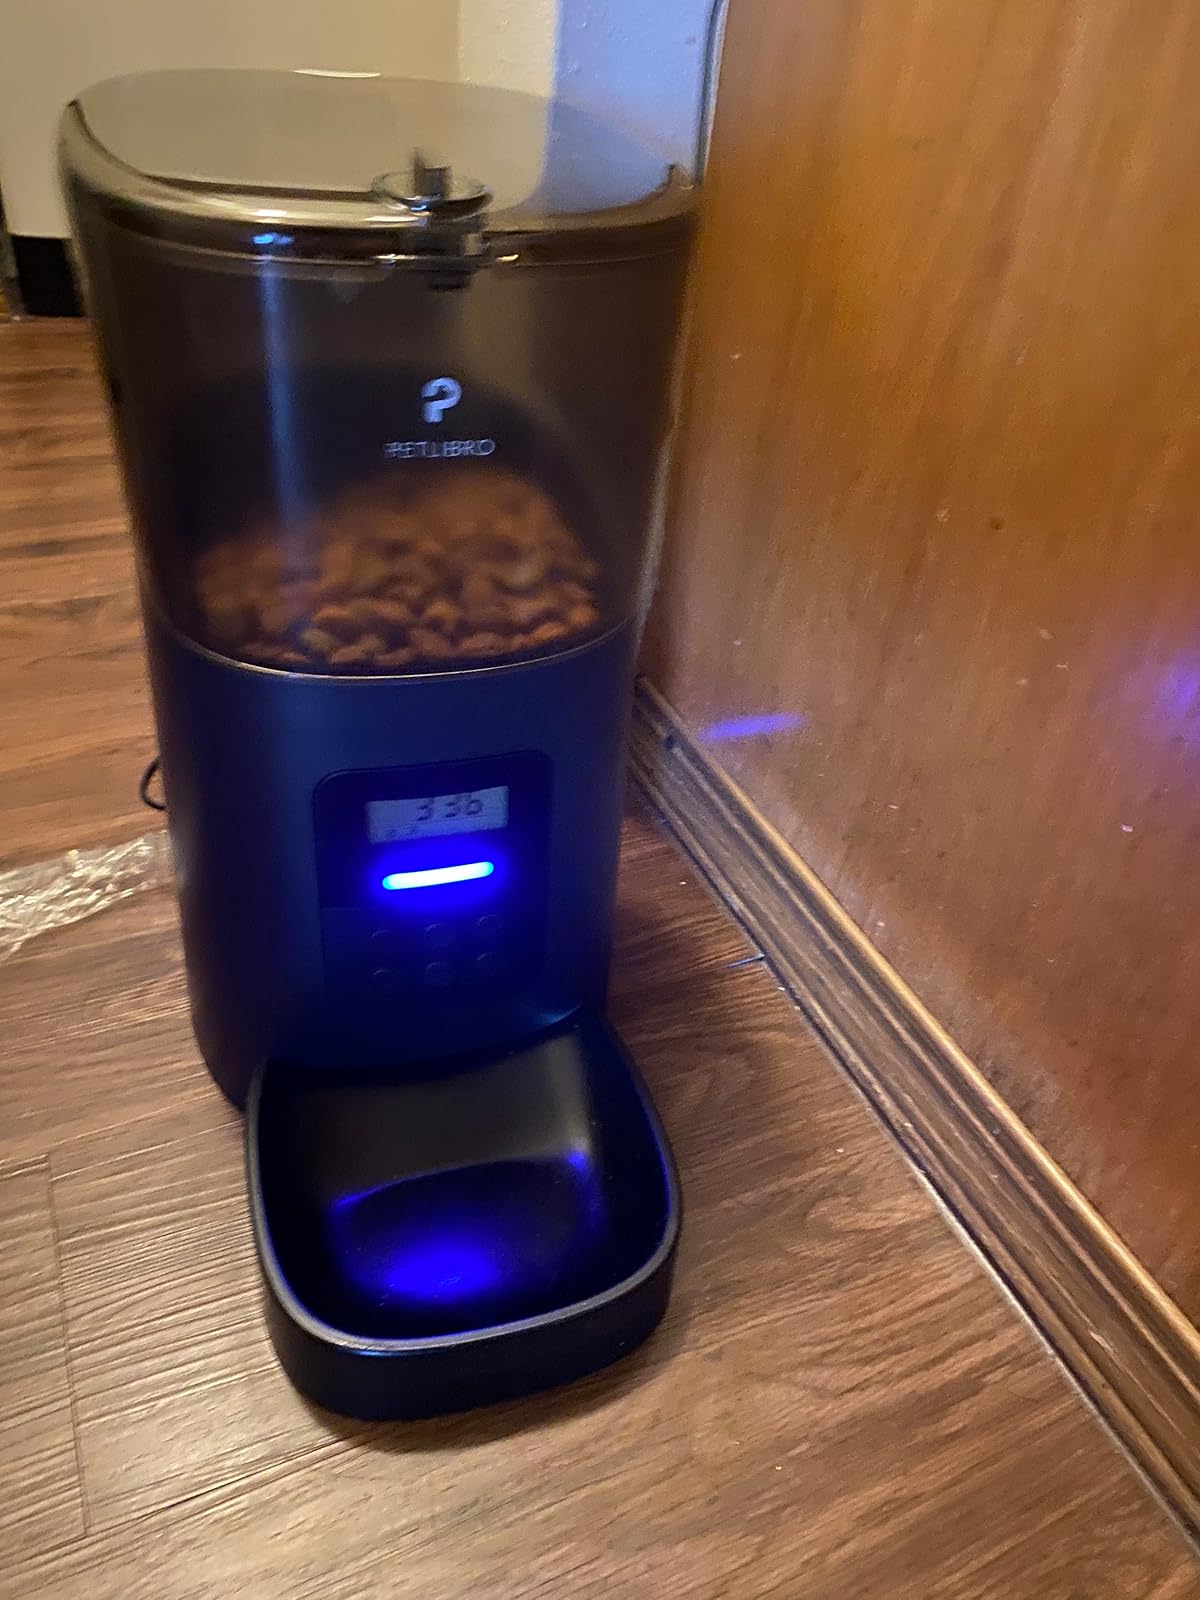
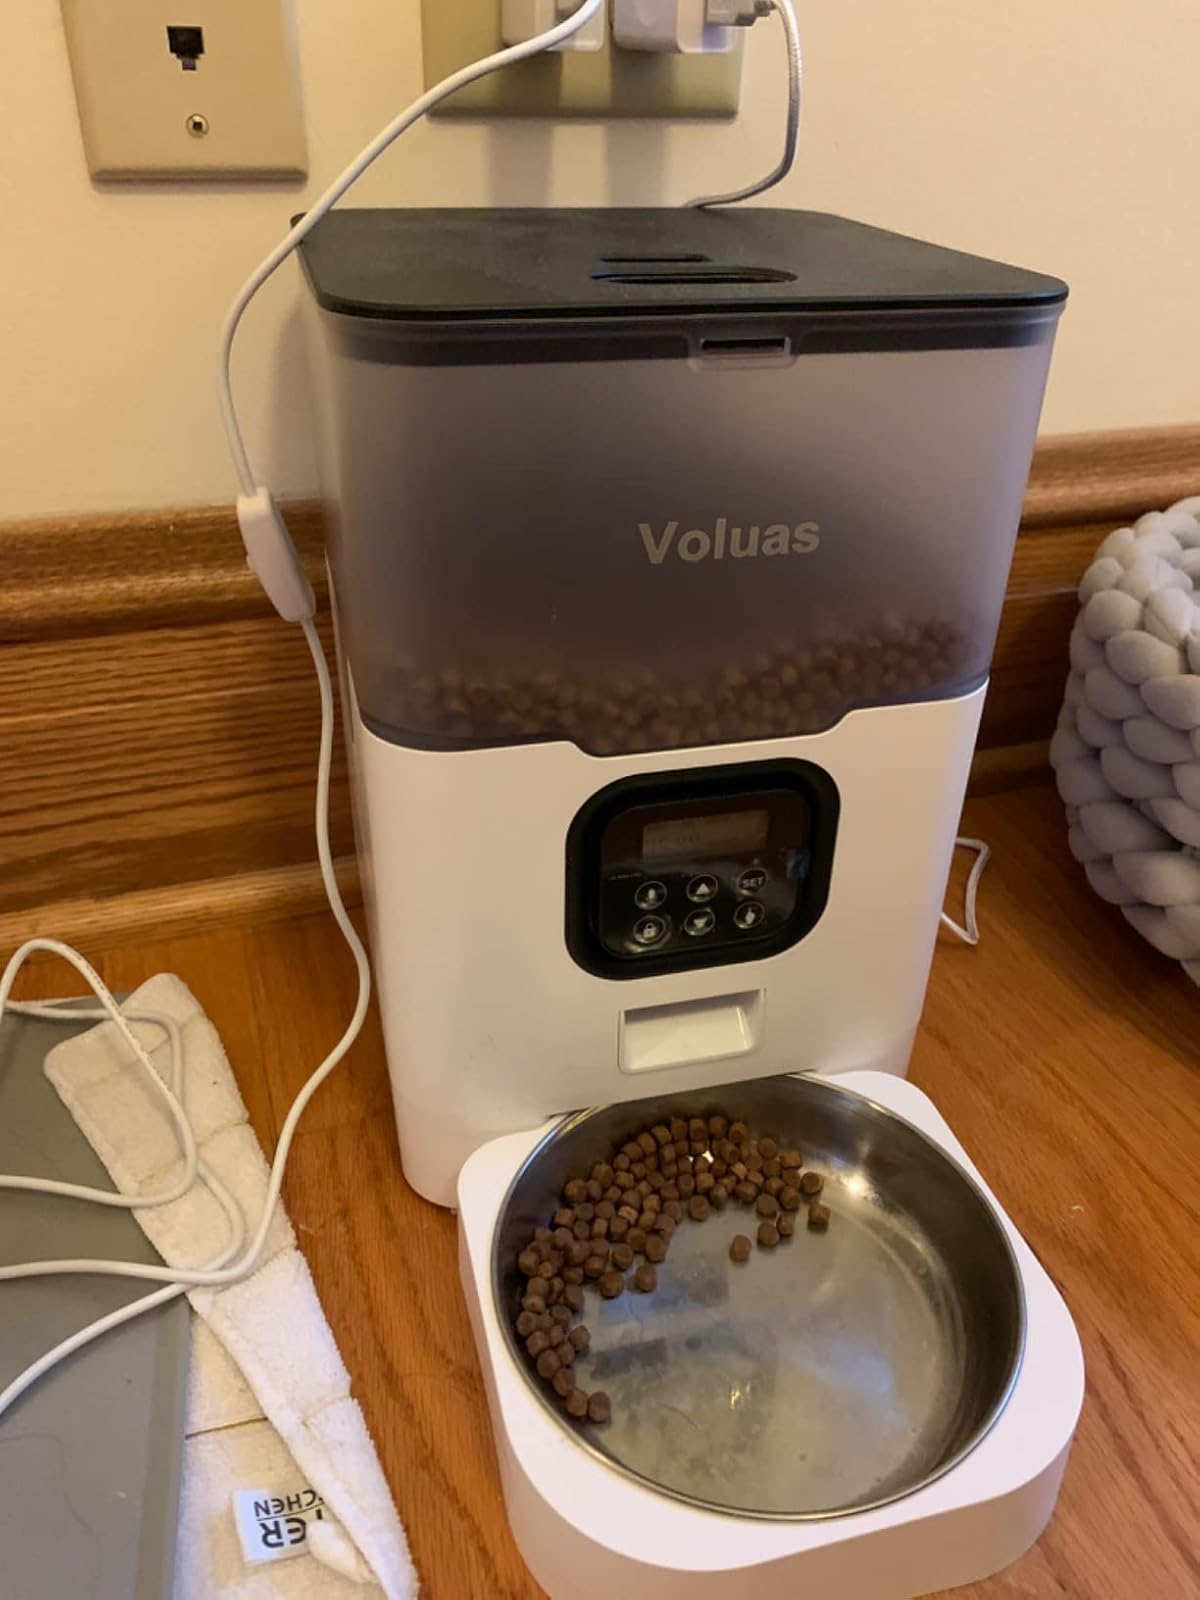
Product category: items_feeder
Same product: no